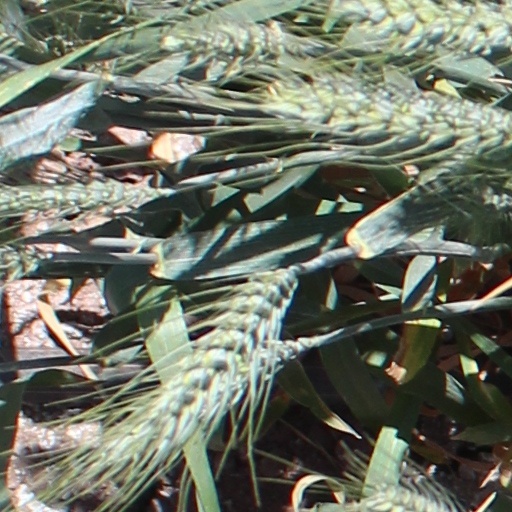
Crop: wheat